Nine Elms Locomotive Works

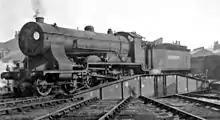
Ex-LSWR T14 class 4-6-0 on turntable at Nine Elms Locomotive Depot 1 March 1947.

Nine Elms Locomotive Works were built in 1839 by the London and South Western Railway (LSWR) adjoining their passenger terminus near the Vauxhall end of Nine Elms Lane, in the district of Nine Elms in the London Borough of Battersea. They were rebuilt in 1841 and remained the principal locomotive carriage and wagon workshops of the railway until closure in stages between 1891 and 1909. Thereafter a large steam motive power depot remained open on the site until 1967, serving Waterloo railway station.